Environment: lab
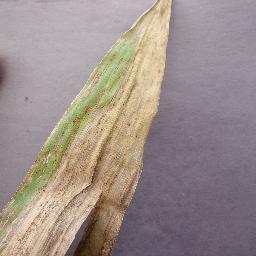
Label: northern_corn_leaf_blight